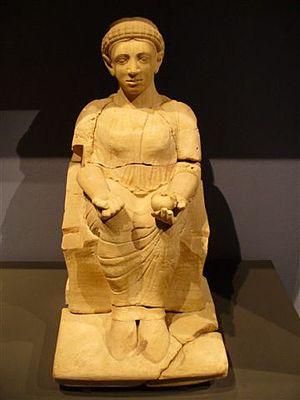
La statuaire étrusque, comme ses autres arts et pratiques, suit une lente évolution suivant ses périodes historiques, influencée par ses contacts commerciaux avec la Grèce antique, le Moyen-Orient, l'Égypte, et se réapproprie cet art en l'interprétant suivant sa propre culture et ses choix souvent religieux.
Le Musée archéologique national de Chiusi est un musée consacré largement aux vestiges étrusques, situé au 93, via Porsenna 93 de la ville de Chiusi en province de Sienne.
Chiusi est une commune italienne d'environ 8 100 habitants, située dans la province de Sienne, en Toscane.